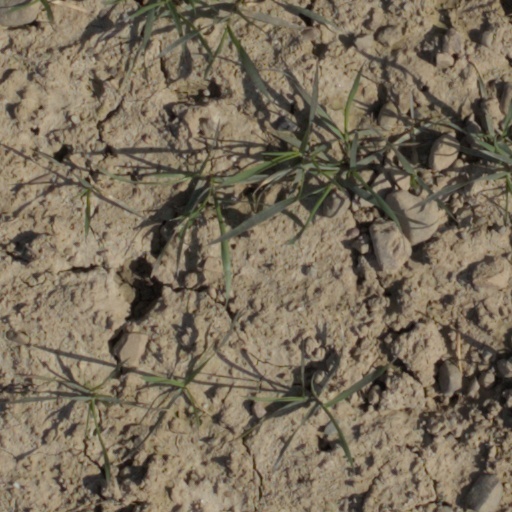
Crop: wheat